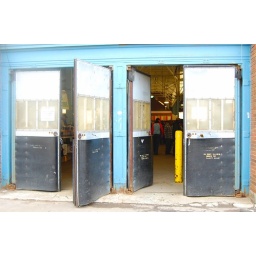
Many of the vendors are in these sheds. The sign on the door says &amp;quot;no dogs allowed under the market sheds&amp;quot;.